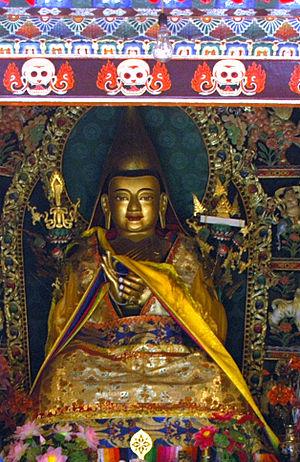
Tsongkhapa, Lama Tsong Khapa ou Je Tsongkhapa, de son nom religieux Lobsang Dragpa, né à Tsongkha sur le site du futur monastère de Kumbum dans l'Amdo, une province du Tibet du nord est, fut un érudit, un professeur vénéré et le fondateur de la branche Guéloug du bouddhisme tibétain.
Le monastère de Kumbum, ou monastère de Jampa ling, ou encore monastère de Ta'er, est l'un des grands monastères de l'école gelugpa du bouddhisme tibétain. Certains réincarnés de la lignée des Taktser Rinpoché, dont Lobsang Tsultrim Jigme Gyatso et Thupten Jigme Norbu comptèrent parmi les abbés du monastère. Il comporte un kumbum, ou chörten de grande taille en forme de bâtiment. C'est sur le site du futur monastère qu'est né Tsongkhapa, le fondateur de l'école gelugpa, à laquelle appartient le dalaï-lama. Une fête en l'honneur de Tsongkhapa a lieu du 20 au 26 du 9ᵉ mois.